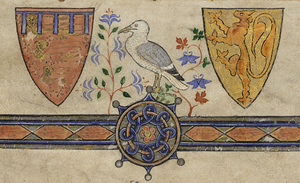
Alphonse d'Angleterre, né le 24 novembre 1273 et mort le 19 août 1284, est l'un des fils du roi d'Angleterre Édouard Iᵉʳ et de son épouse Éléonore de Castille. Alphonse est l'héritier du trône sous le règne de son père mais n'est jamais devenu roi, en raison de sa mort prématurée.